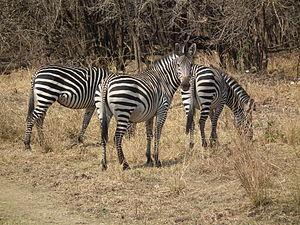
Le zèbre de Crawshay est une sous-espèce du zèbre des plaines. Son aire de répartition inclut l'est de la Zambie, de la rivière Luangwa, le sud-est de la Tanzanie et le nord du Mozambique jusqu'au sud du district de Gorongoza. Ce zèbre se distingue des autres sous-espèces de zèbres par le fait que ses incisives inférieures ne présentent pas d'infundibulum et que ses bandes blanches et noires sont très étroites par rapport aux autres types de zèbres des plaines.